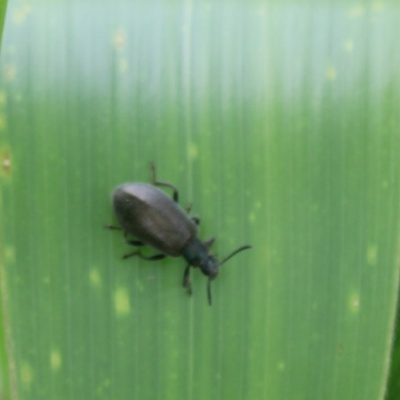
Crop: Maize
Condition: leaf beetle